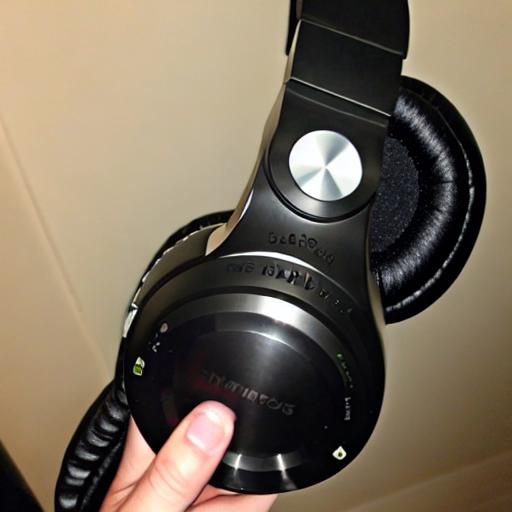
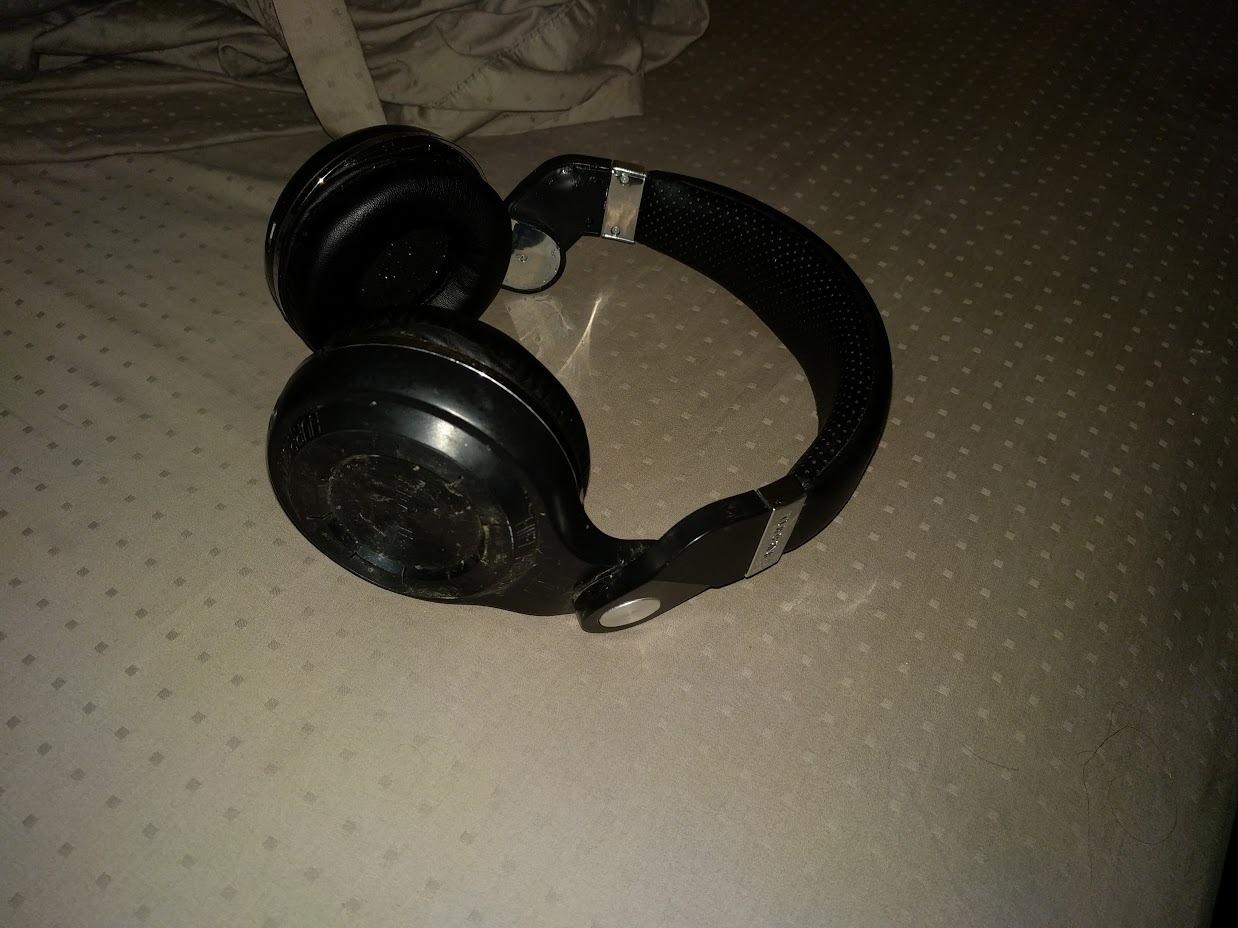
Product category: headphones
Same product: no